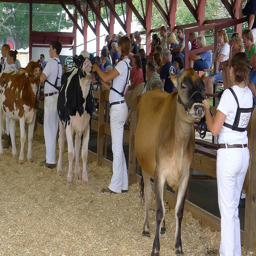
a couple of cows are in front of a crowd
Some people are on the bleachers watching horses.
THE PEOPLE  IN WHITE ARE SHOWING THERE COWS
A cow show at a 4H or town auction
there are many cows being shown to many people